Charles de Groux

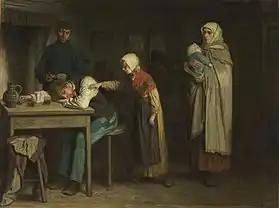
"The drunk"

De Groux worked in different media, including oil painting, watercolor, pastel, engraving and lithography. He started out as a painter of history and religious scenes in the Romantic style then prevalent in Belgium. He later developed his own realist style which shows the influence of Courbet as well as genre painters of the 17th century.